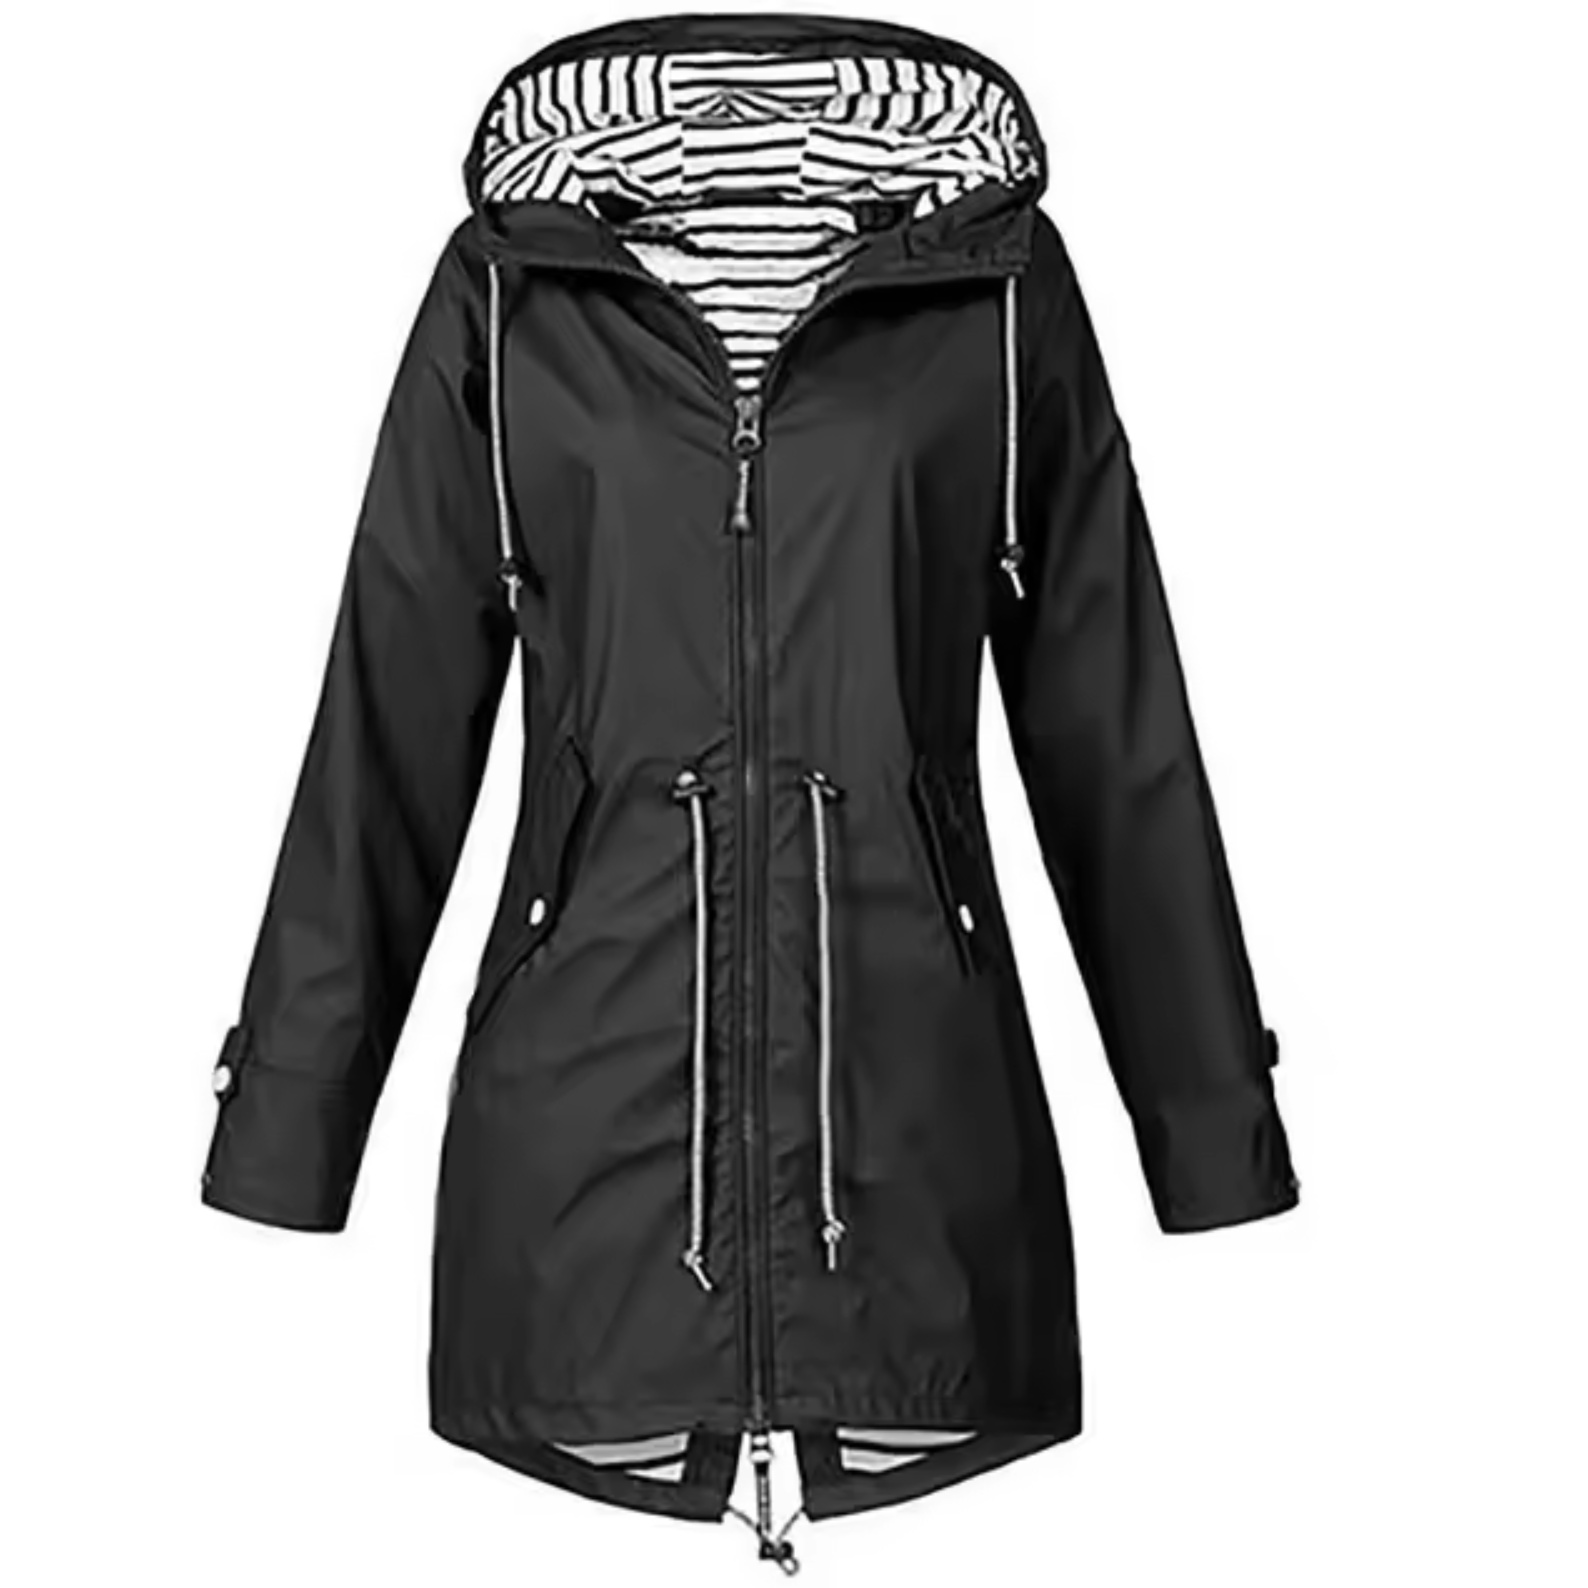
Linde | Waterdichte jas
Functioneel en stijlvol De Linde jas is ideaal voor regenachtige dagen. Het waterdichte polyester en de verstelbare taille zorgen ervoor dat je droog blijft én een mooi silhouet behoudt. Polyester: lichtgewicht en waterdicht Capuchon met voering: extra bescherming tegen regen Taillekoord: aanpasbaar voor een vrouwelijke pasvorm Steekzakken met knoop: praktisch en veilig Doorlopende rits: makkelijk aan en uit te trekken Een jas die comfort en functionaliteit combineert, perfect voor dagelijks gebruik in elk seizoen.
Brand: NL-VA
Category: Apparel & Accessories > Clothing > Outerwear > Coats & Jackets > Rain Coats